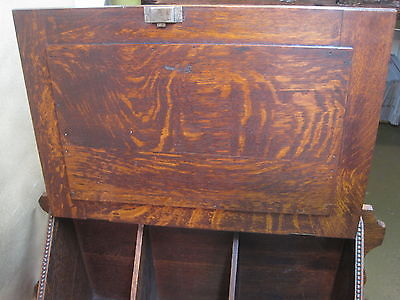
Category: cabinet